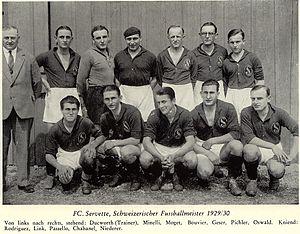
Champion suisse 1929/30 Servette FC Da sinistra a destra in piedi:Ducworth (Allenatore), Minelli, Moget, Bouvier, Geser, Pichler, Oswald Accosciati: Rodriguez, Link, Passello, Chabanel, Niederer Italiano: Campione di Svizzera 1929/30 Servette FC De gauche à droite, debout: Ducworth (Trainer), Minelli, Moget, Bouvier, Geser, Pichler, Oswald A genoux: Rodriguez, Link, Passello, Chabanel, Niederer